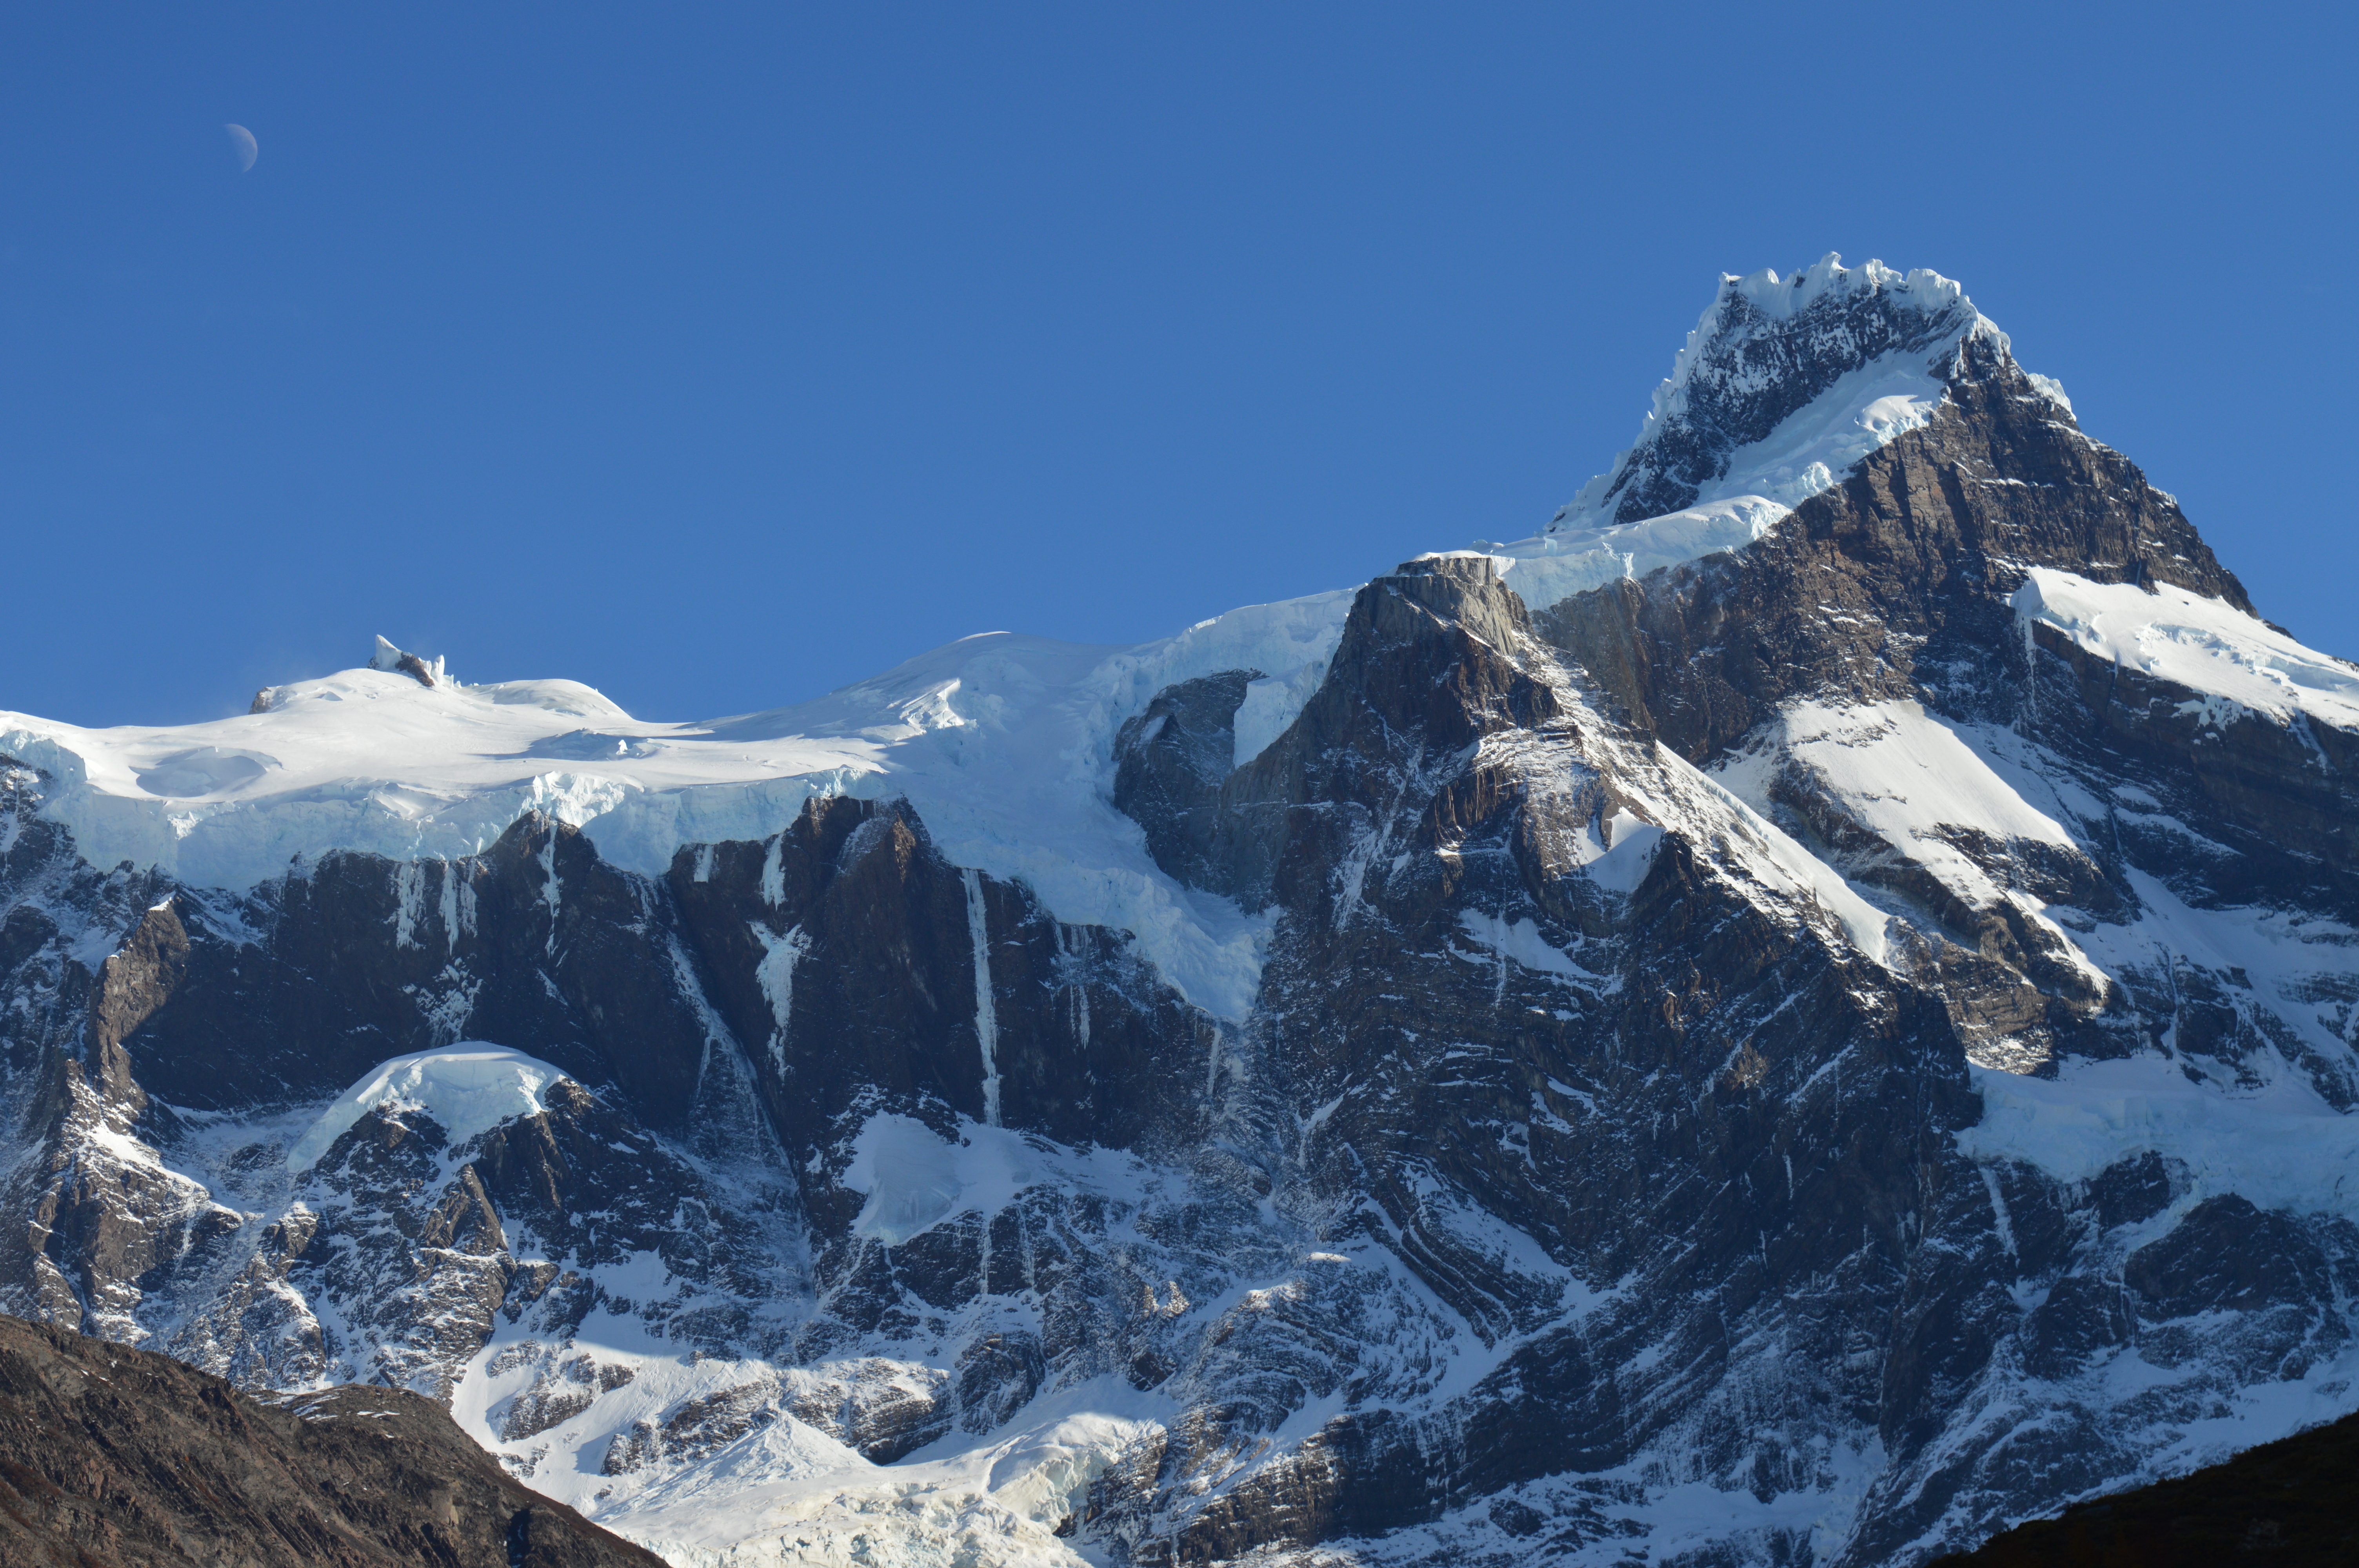
towers, patagonia, nature, wild, relax, mountain, mountainous landforms, mountain range, ridge, massif, ar te, glacial landform, alps, summit, nunatak, wilderness, sky, fell, mount scenery, cirque, moraine, rock, ice cap, glacier, hill station, landscape, geological phenomenon, winter, world, hill, terrain, valley